Knee pad

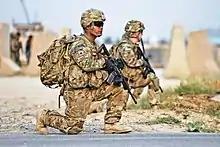
US soldiers wearing knee pads

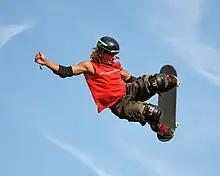
Knee pads for skateboarding

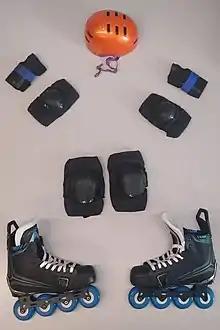
Typical In-line skating protective gear includes helmet, elbow pads, wrist guards, and knee pads.

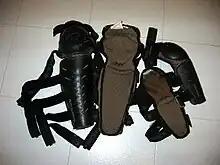
Mountain biking knee pads with attached shin guards (left), and elbow pads with attached forearm guards (right).

Knee pads or kneepads are protective gear worn on knees to protect them against impact injury from falling to the ground or hitting an obstacle, or to provide padding for extended kneeling.Their primary purpose is to shield this vulnerable joint from potential impact injuries that may occur due to accidental falls, collisions with objects, or striking obstacles. By providing a cushioning barrier between the knees and the ground or other hard surfaces, knee pads help minimize the risk of severe damage or trauma.